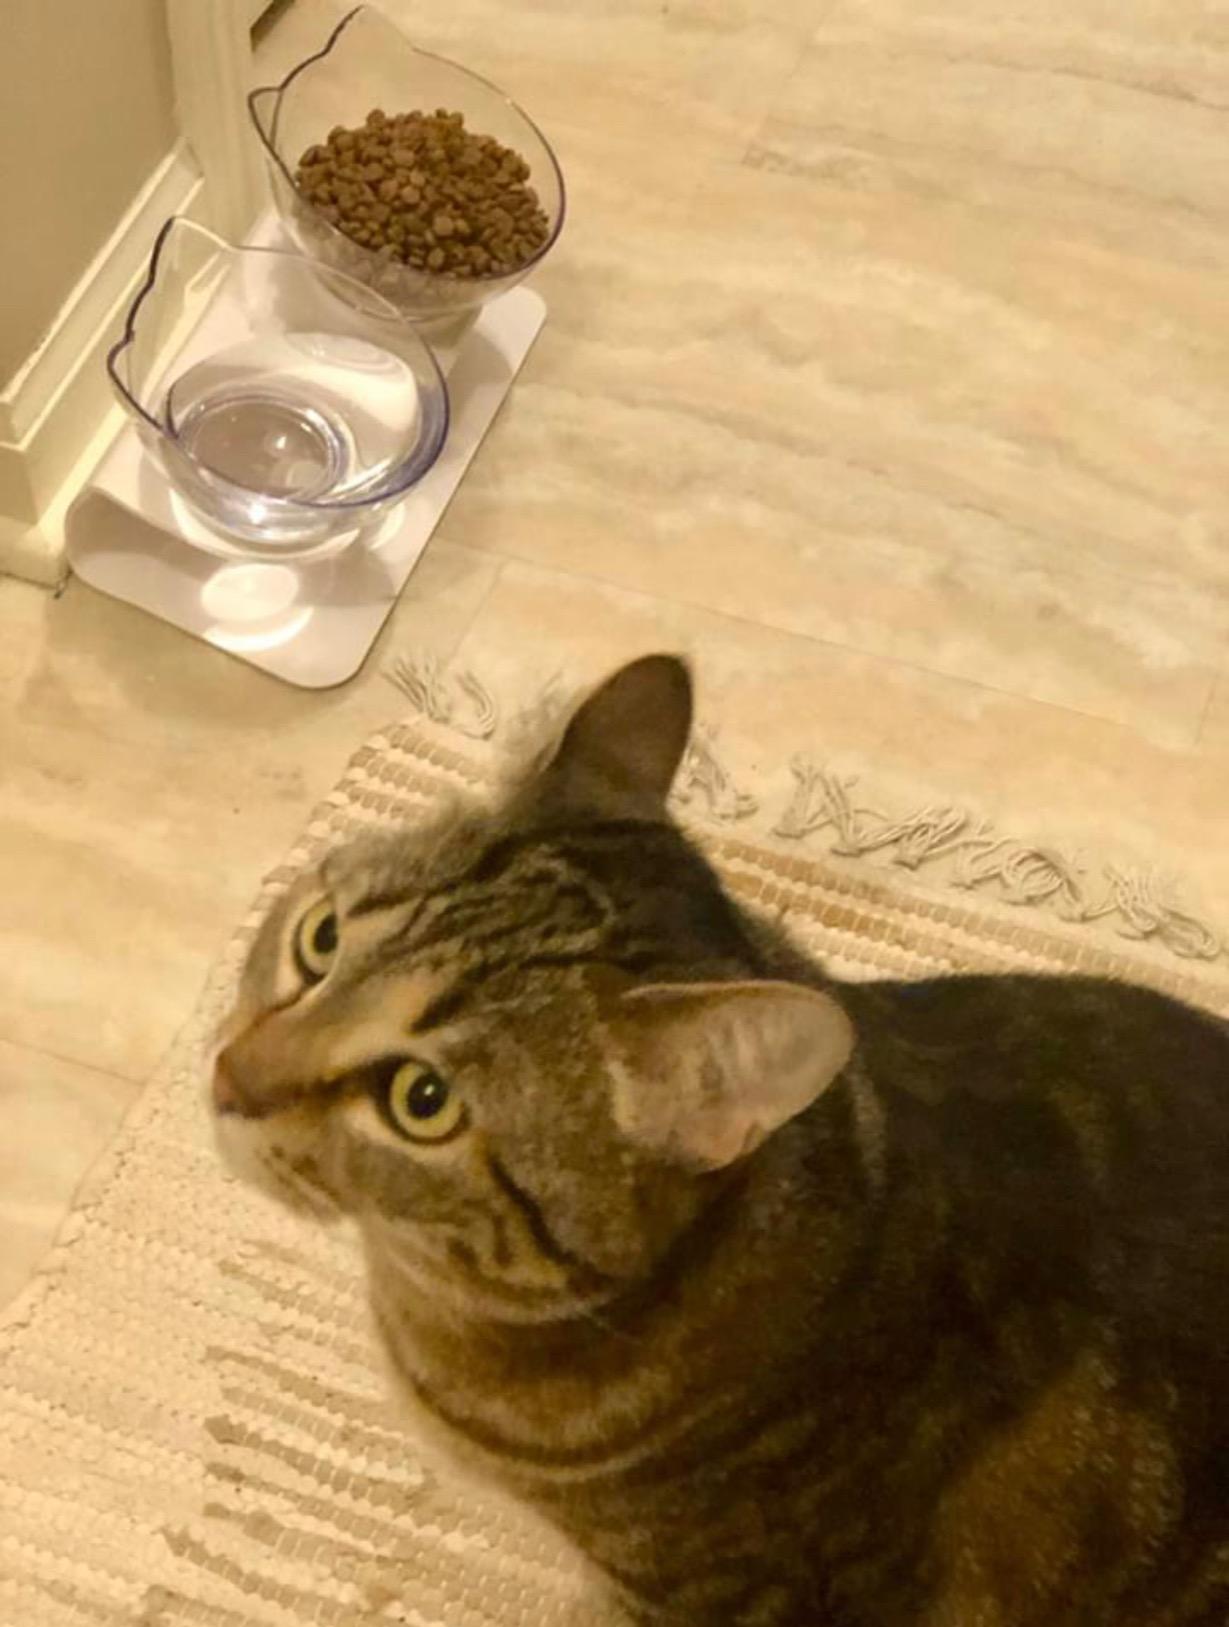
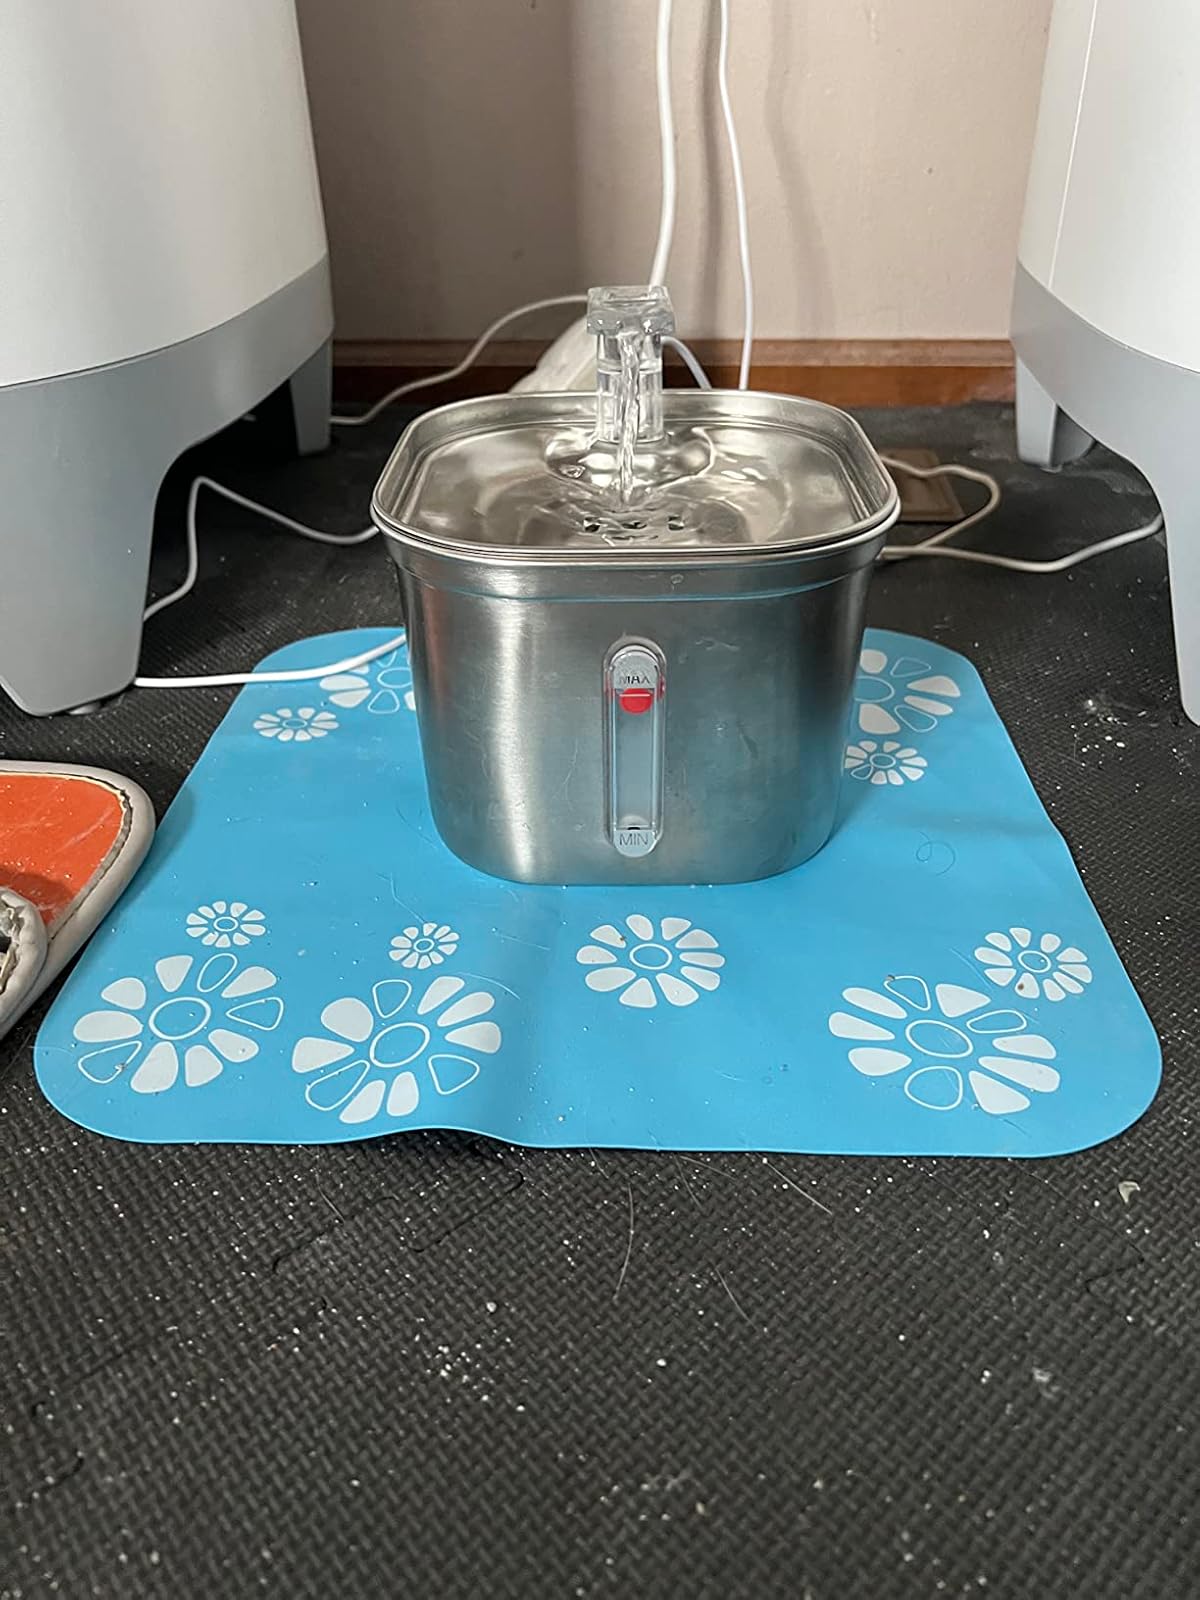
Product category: items_bowl
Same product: no